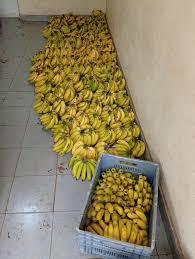
Hapa kuna ndizi mingi ambazo zimepangwa chini ya nyumba, mengine ndizi wameweka katika ndoo, ikiwa ziko tayari kubebwa ingine zimebaki pale, alafu watazikujia baada ya kuuza hizo.